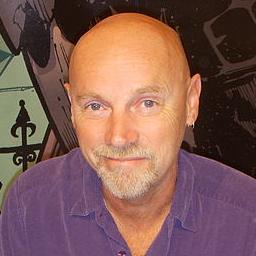
Age: 58